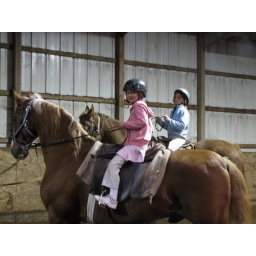
girls ride horses in the exercise ring at Aunt Ellen's farm